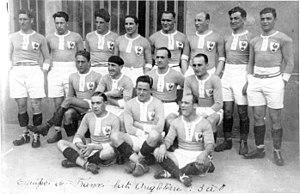
Clément en bas à droite de cette photo. 1927, première victoire Française contre les Anglais.
Clément Dupont est un joueur français de rugby à XV, né le 11 avril 1899 à Argelès-Gazost et décédé le 1ᵉʳ novembre 1993 à Mérignac. 1,65 m pour 68 kg, ayant évolué au poste de demi de mêlée en sélection nationale et au FC Lourdes, comme au Rugby Club de Rouen.